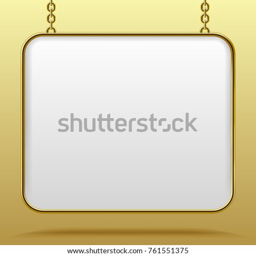
white sign in gold frame hanging from a chain against a yellow background